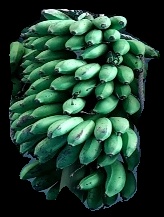
Variety: rasbale
Grade: grade2